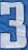
Number: 3